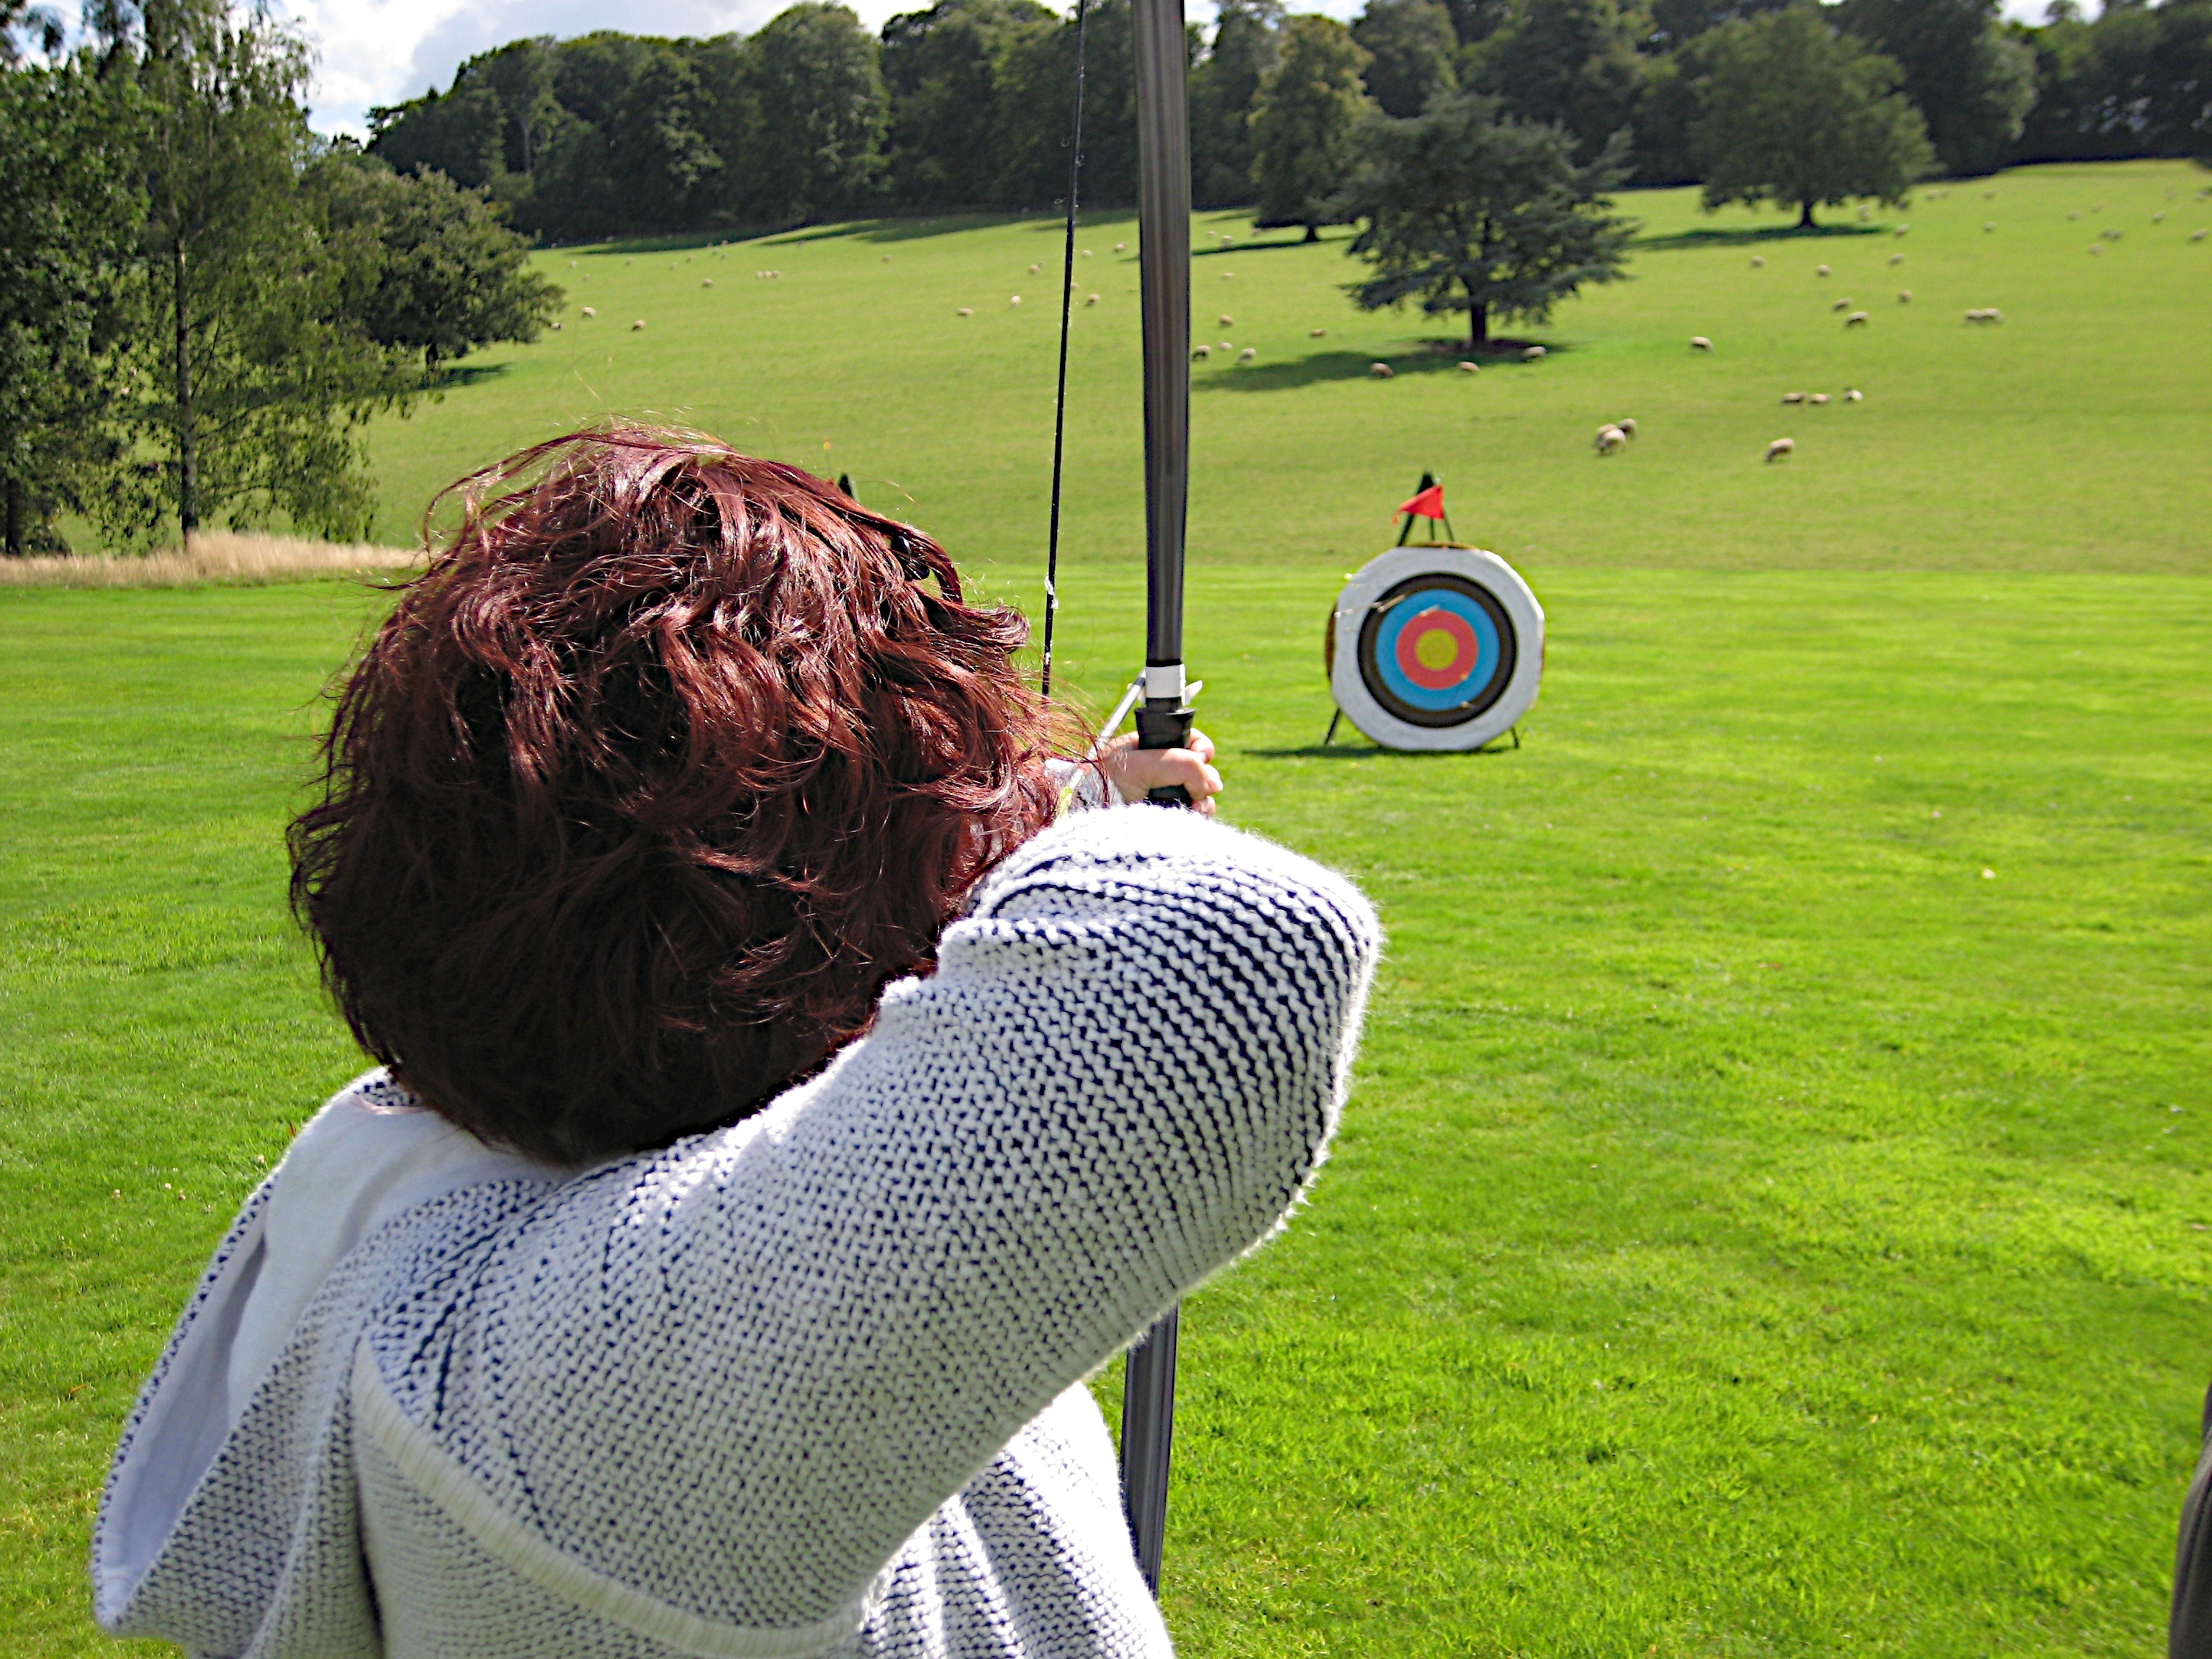
grass, lawn, recreation, green, golf, sports, archery, target, beautiful woman, national trust, outdoor recreation, bows and arrows